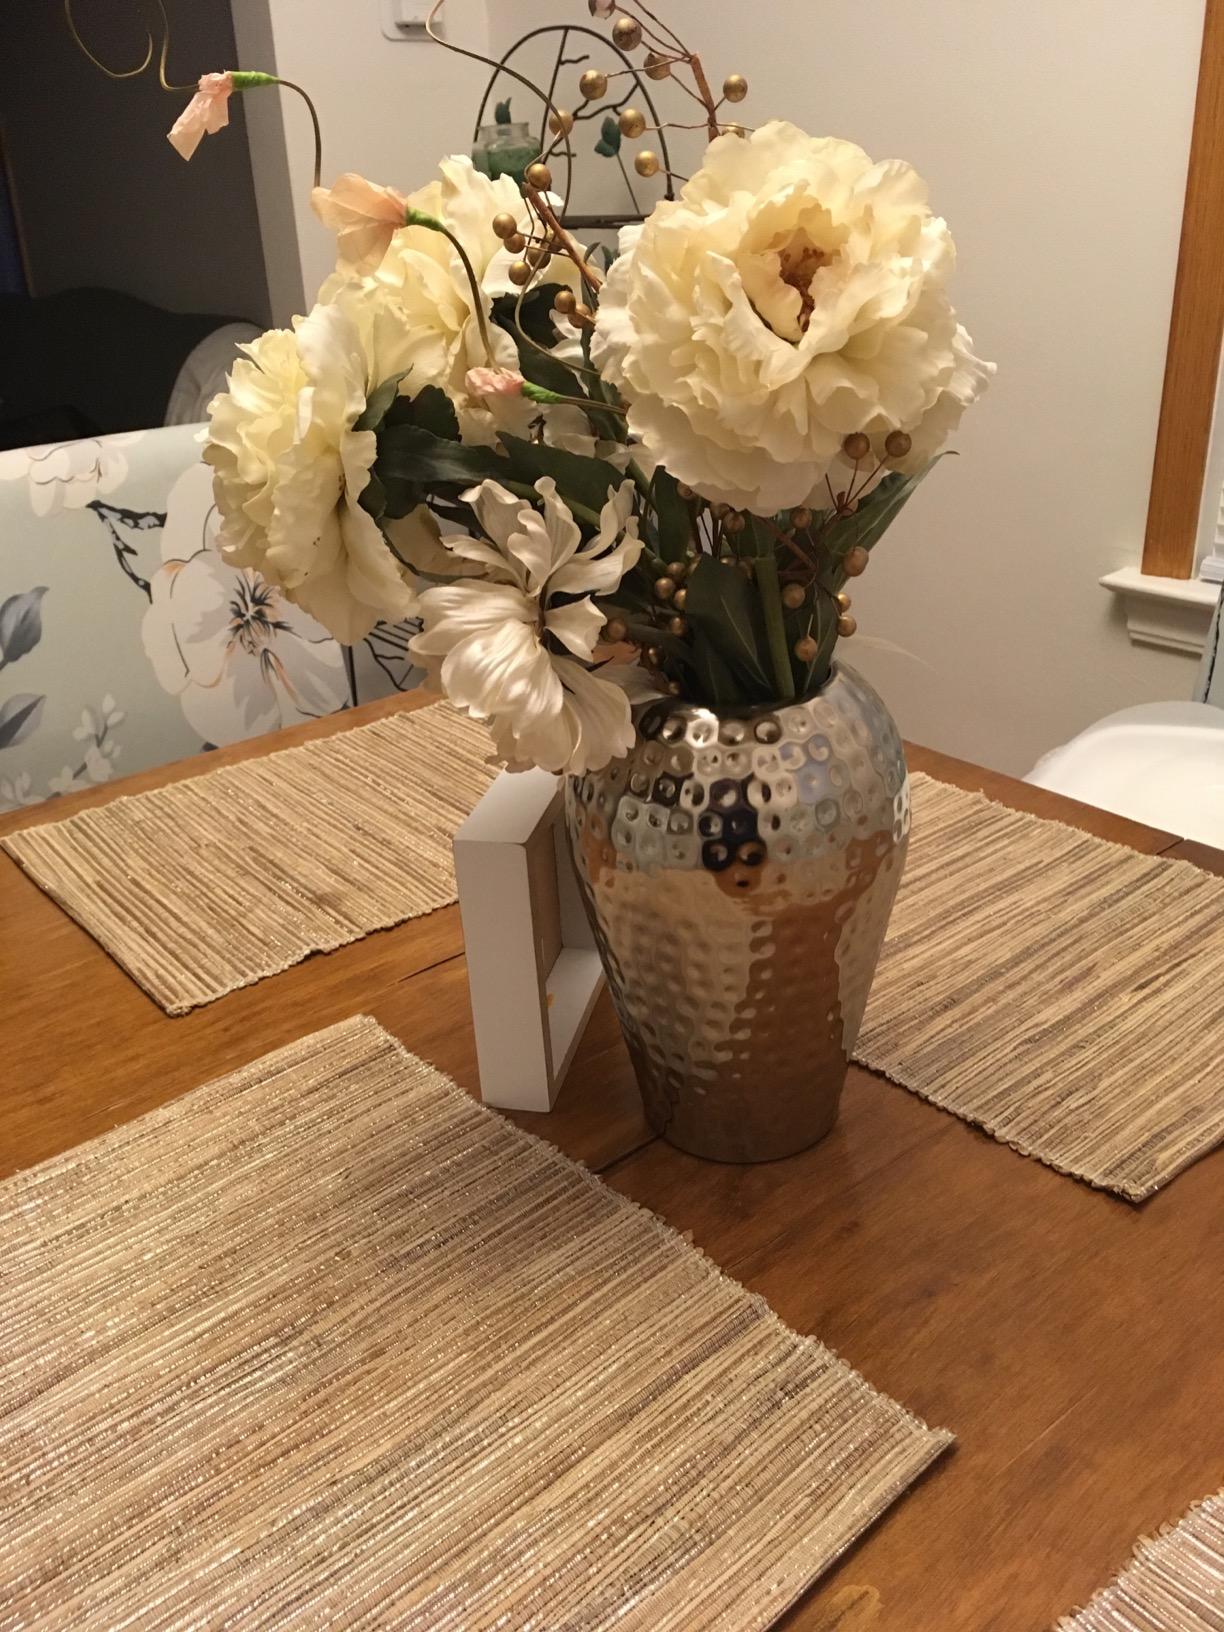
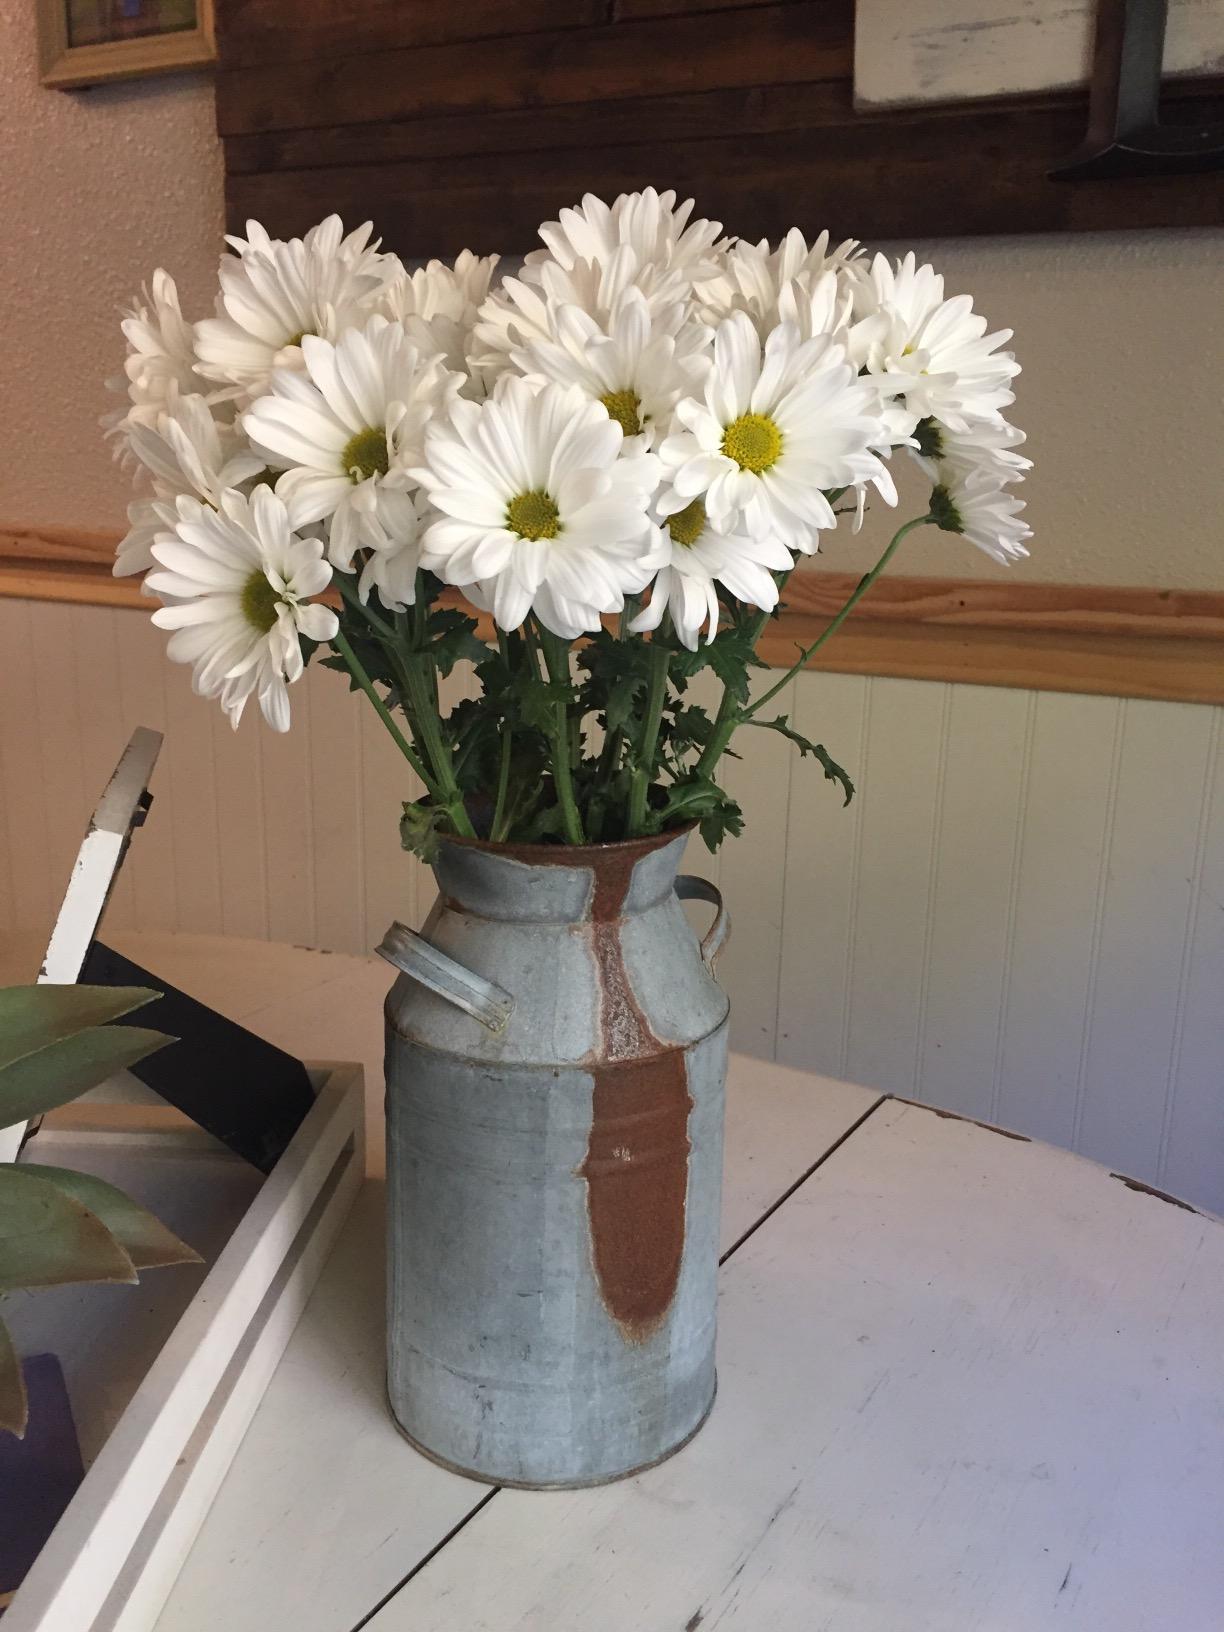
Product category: vase
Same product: no